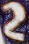
Number: 2